Dulwich Picture Gallery

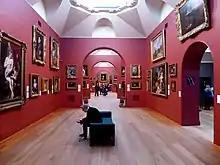
Interior of the gallery

The gallery attracted donors from its earliest days. In 1835 William Linley (1771–1835)—last of a musical and theatrical family (many of whom had connections to Dulwich College) and brother-in-law to playwright Richard Brinsley Sheridan—bequeathed his collection of family portraits to the gallery. Among these paintings were works by Thomas Gainsborough, Archer James Oliver, James Lonsdale and Thomas Lawrence.